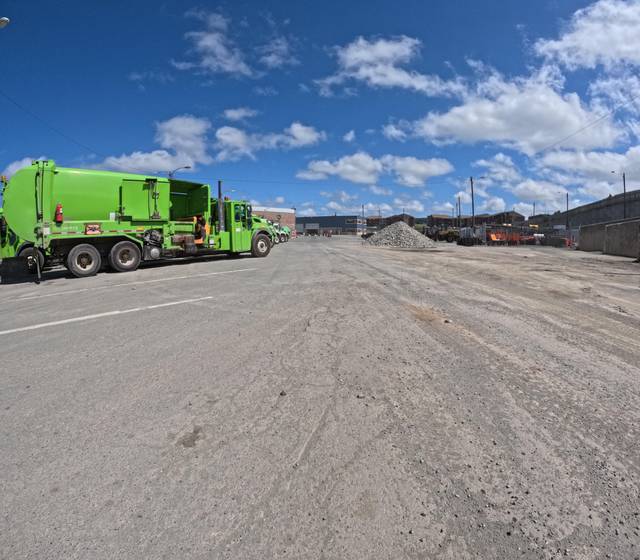
Region: Canada
Coordinates: 47.546, -52.743